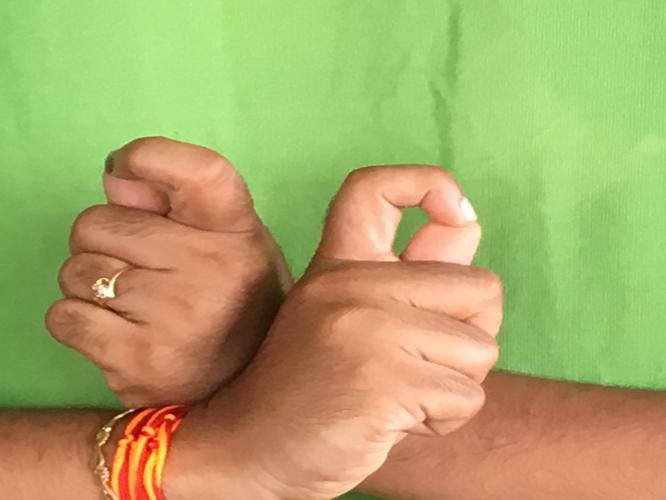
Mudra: Berunda
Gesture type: double_hand